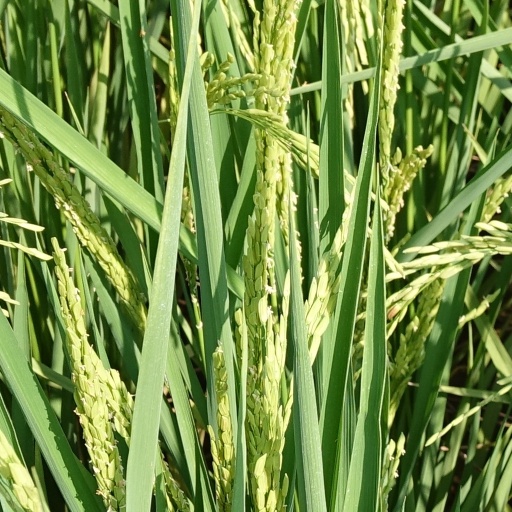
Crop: rice